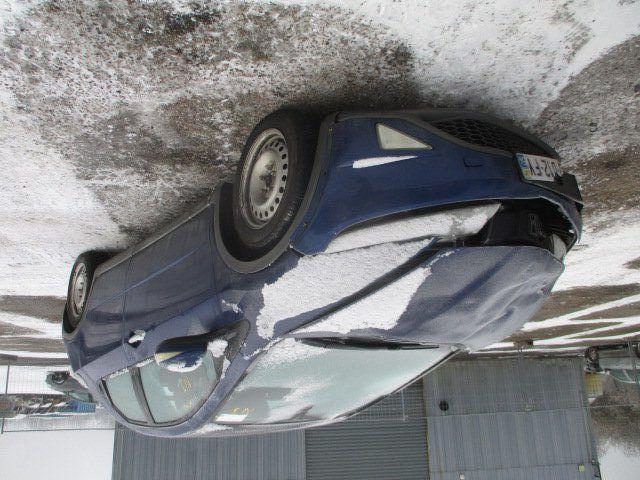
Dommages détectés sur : pare-choc avant, capot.
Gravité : majeur